John Randel Jr.

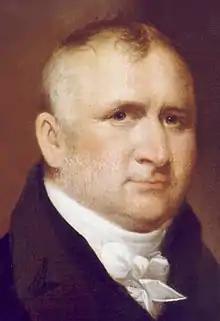
Benjamin Wright

In 1815, Randel was engaged by the Committee of Surveys of the city government of Albany to do a survey. Randel wrote that he was returning to New York City to get his equipment, and asked that monuments be ready when he returned. In 1816, the committee voided the contract, citing the delay in Randel starting the work. Randel was incensed, writing in one of his field books all he had done to prepare for the job, including constructing new instruments, at the cost to himself of $6,461.47. By 1819 he had determined that he would get no relief from the Albany government, and he filed suit against the members of the committee for not honoring the contract. He lost the case, but it did not cure him of the inclination to use the courts when he felt slighted or taken advantage of: it was the first in a long line of lawsuits that Randel would file over the rest of his life.